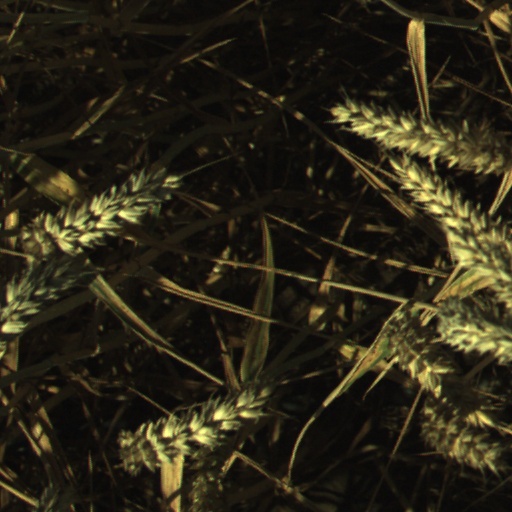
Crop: wheat